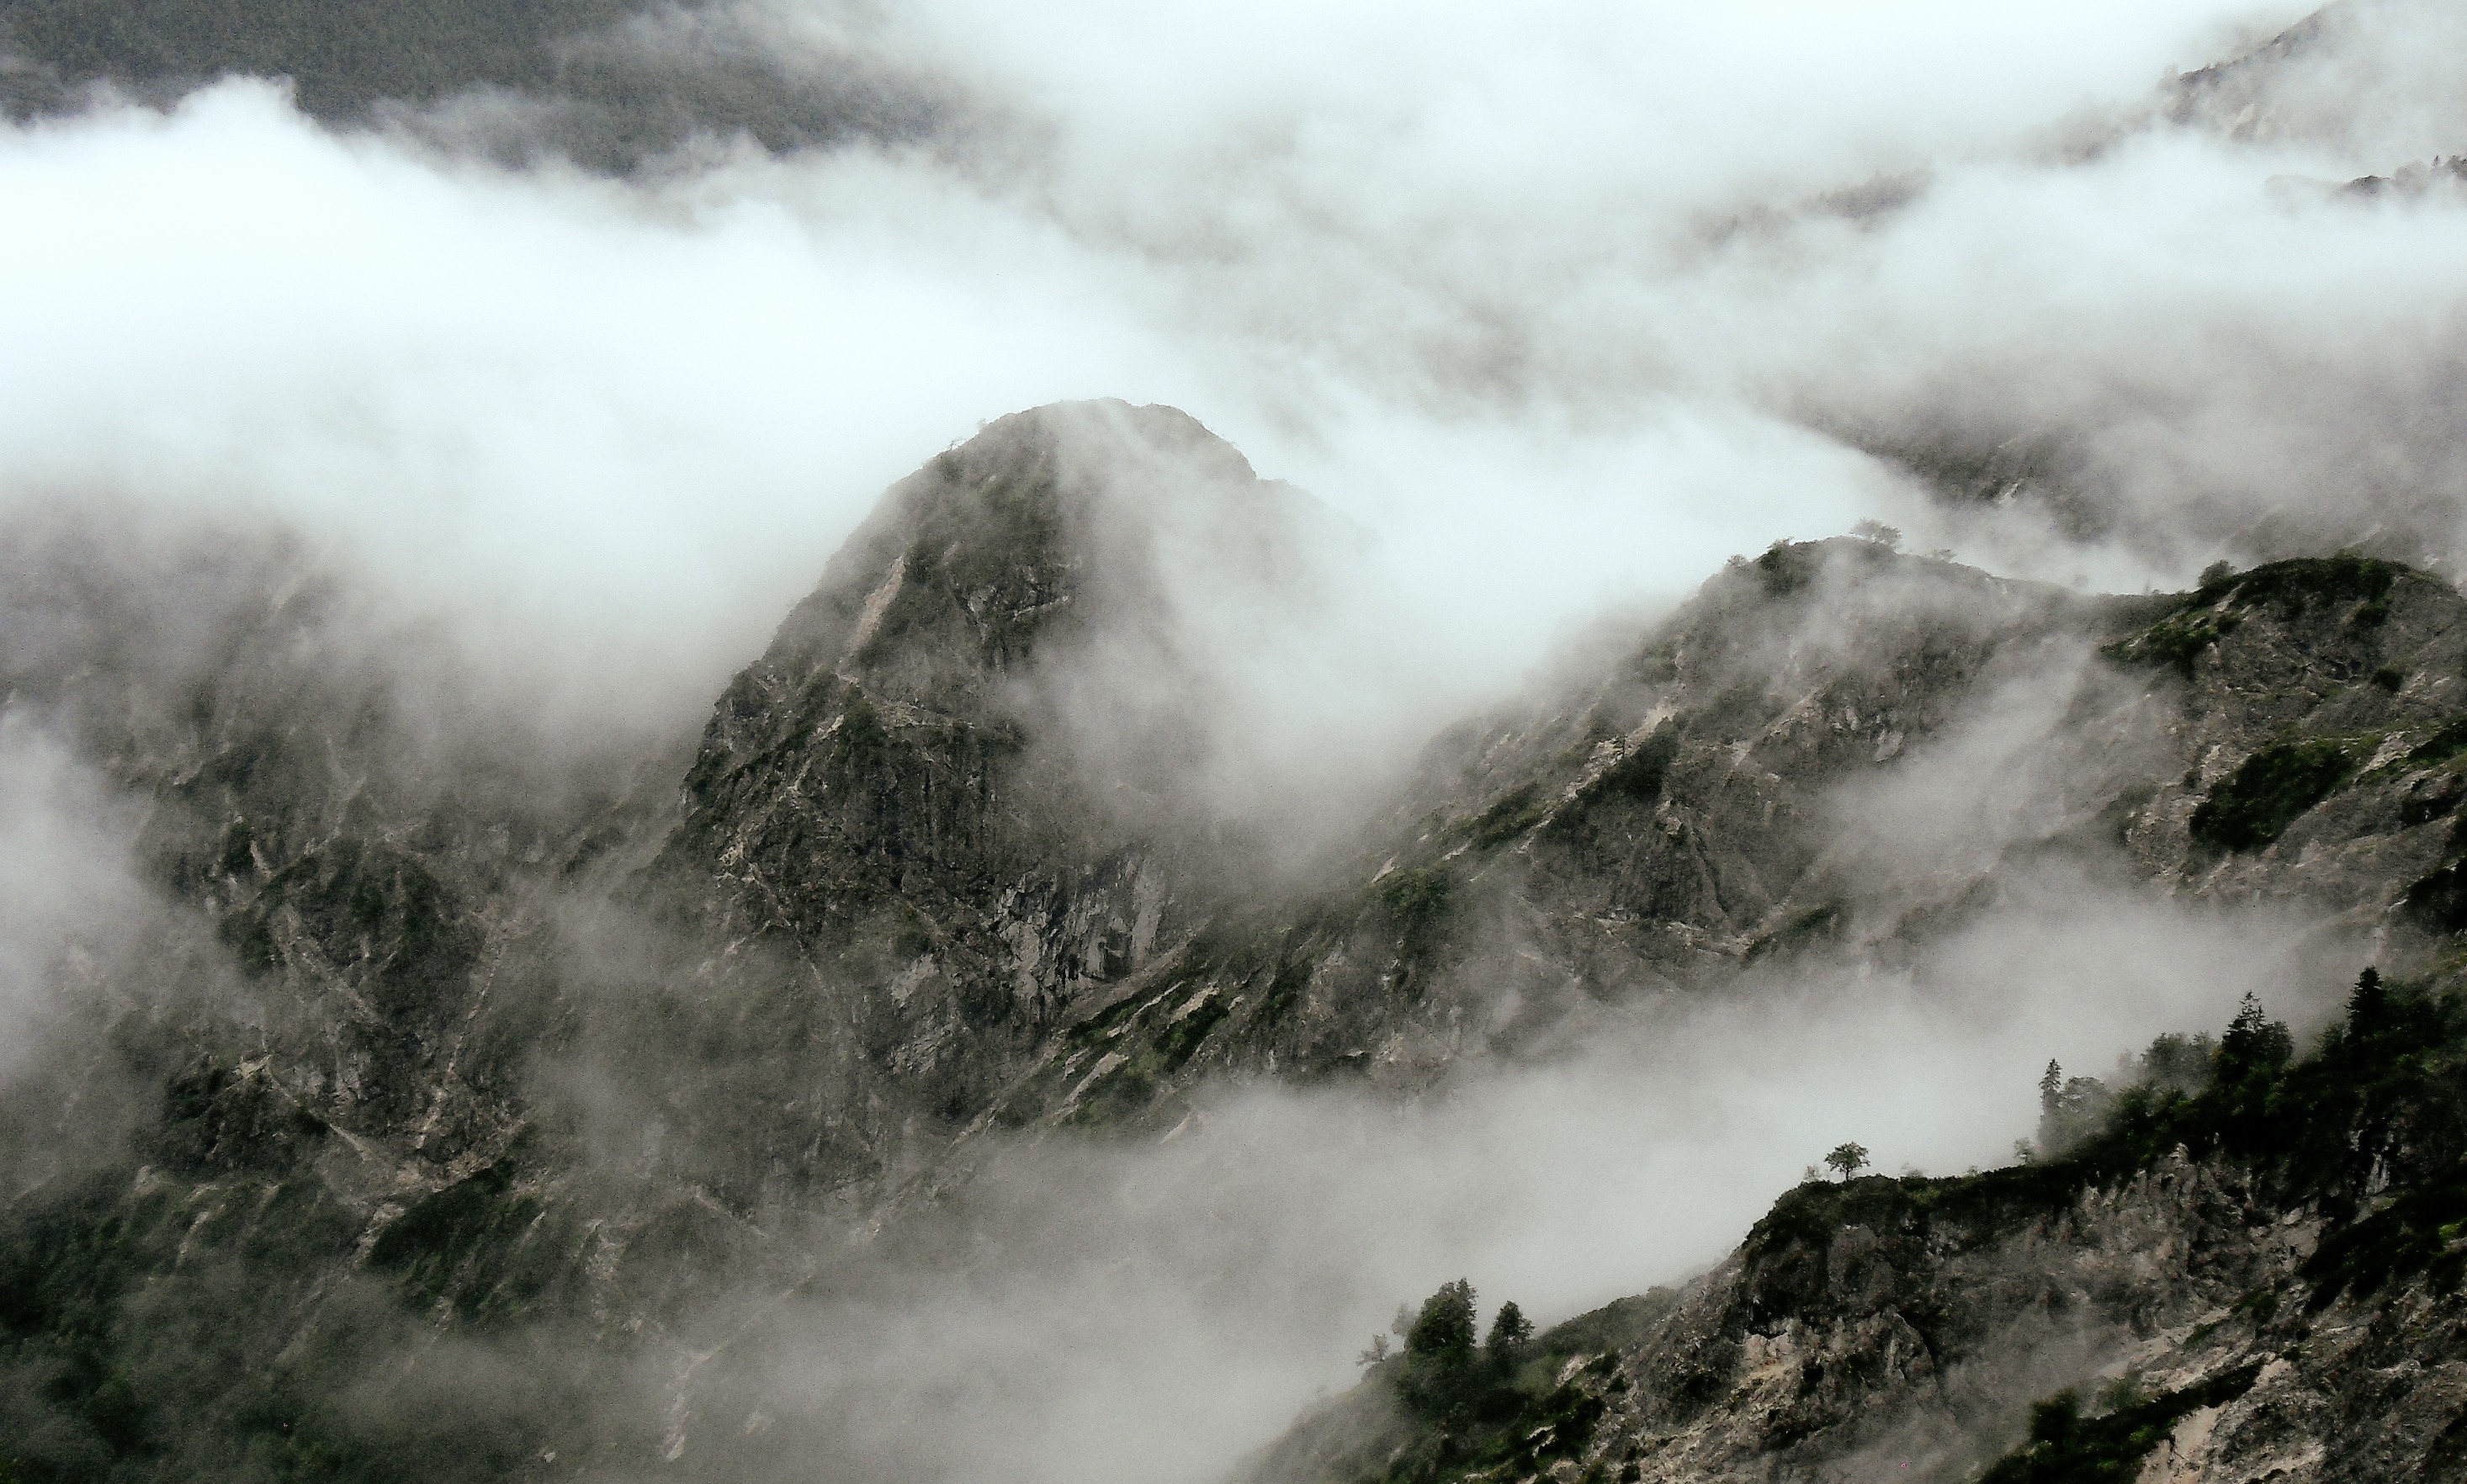
landscape, nature, forest, rock, mountain, snow, winter, cloud, fog, mist, wave, mountain range, weather, rapid, summit, water feature, landform, unterberg, atmospheric phenomenon, mountainous landforms, geological phenomenon, woklen